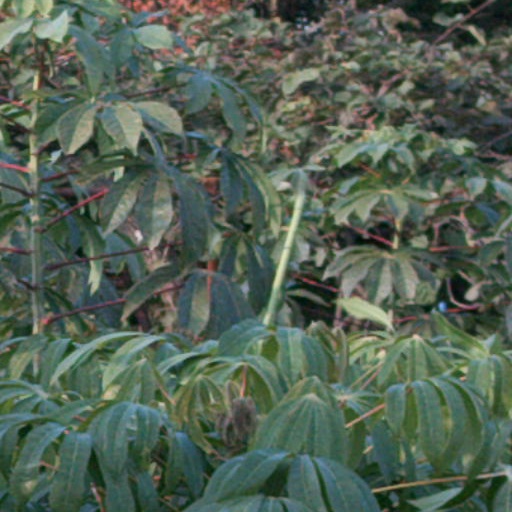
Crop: cassava